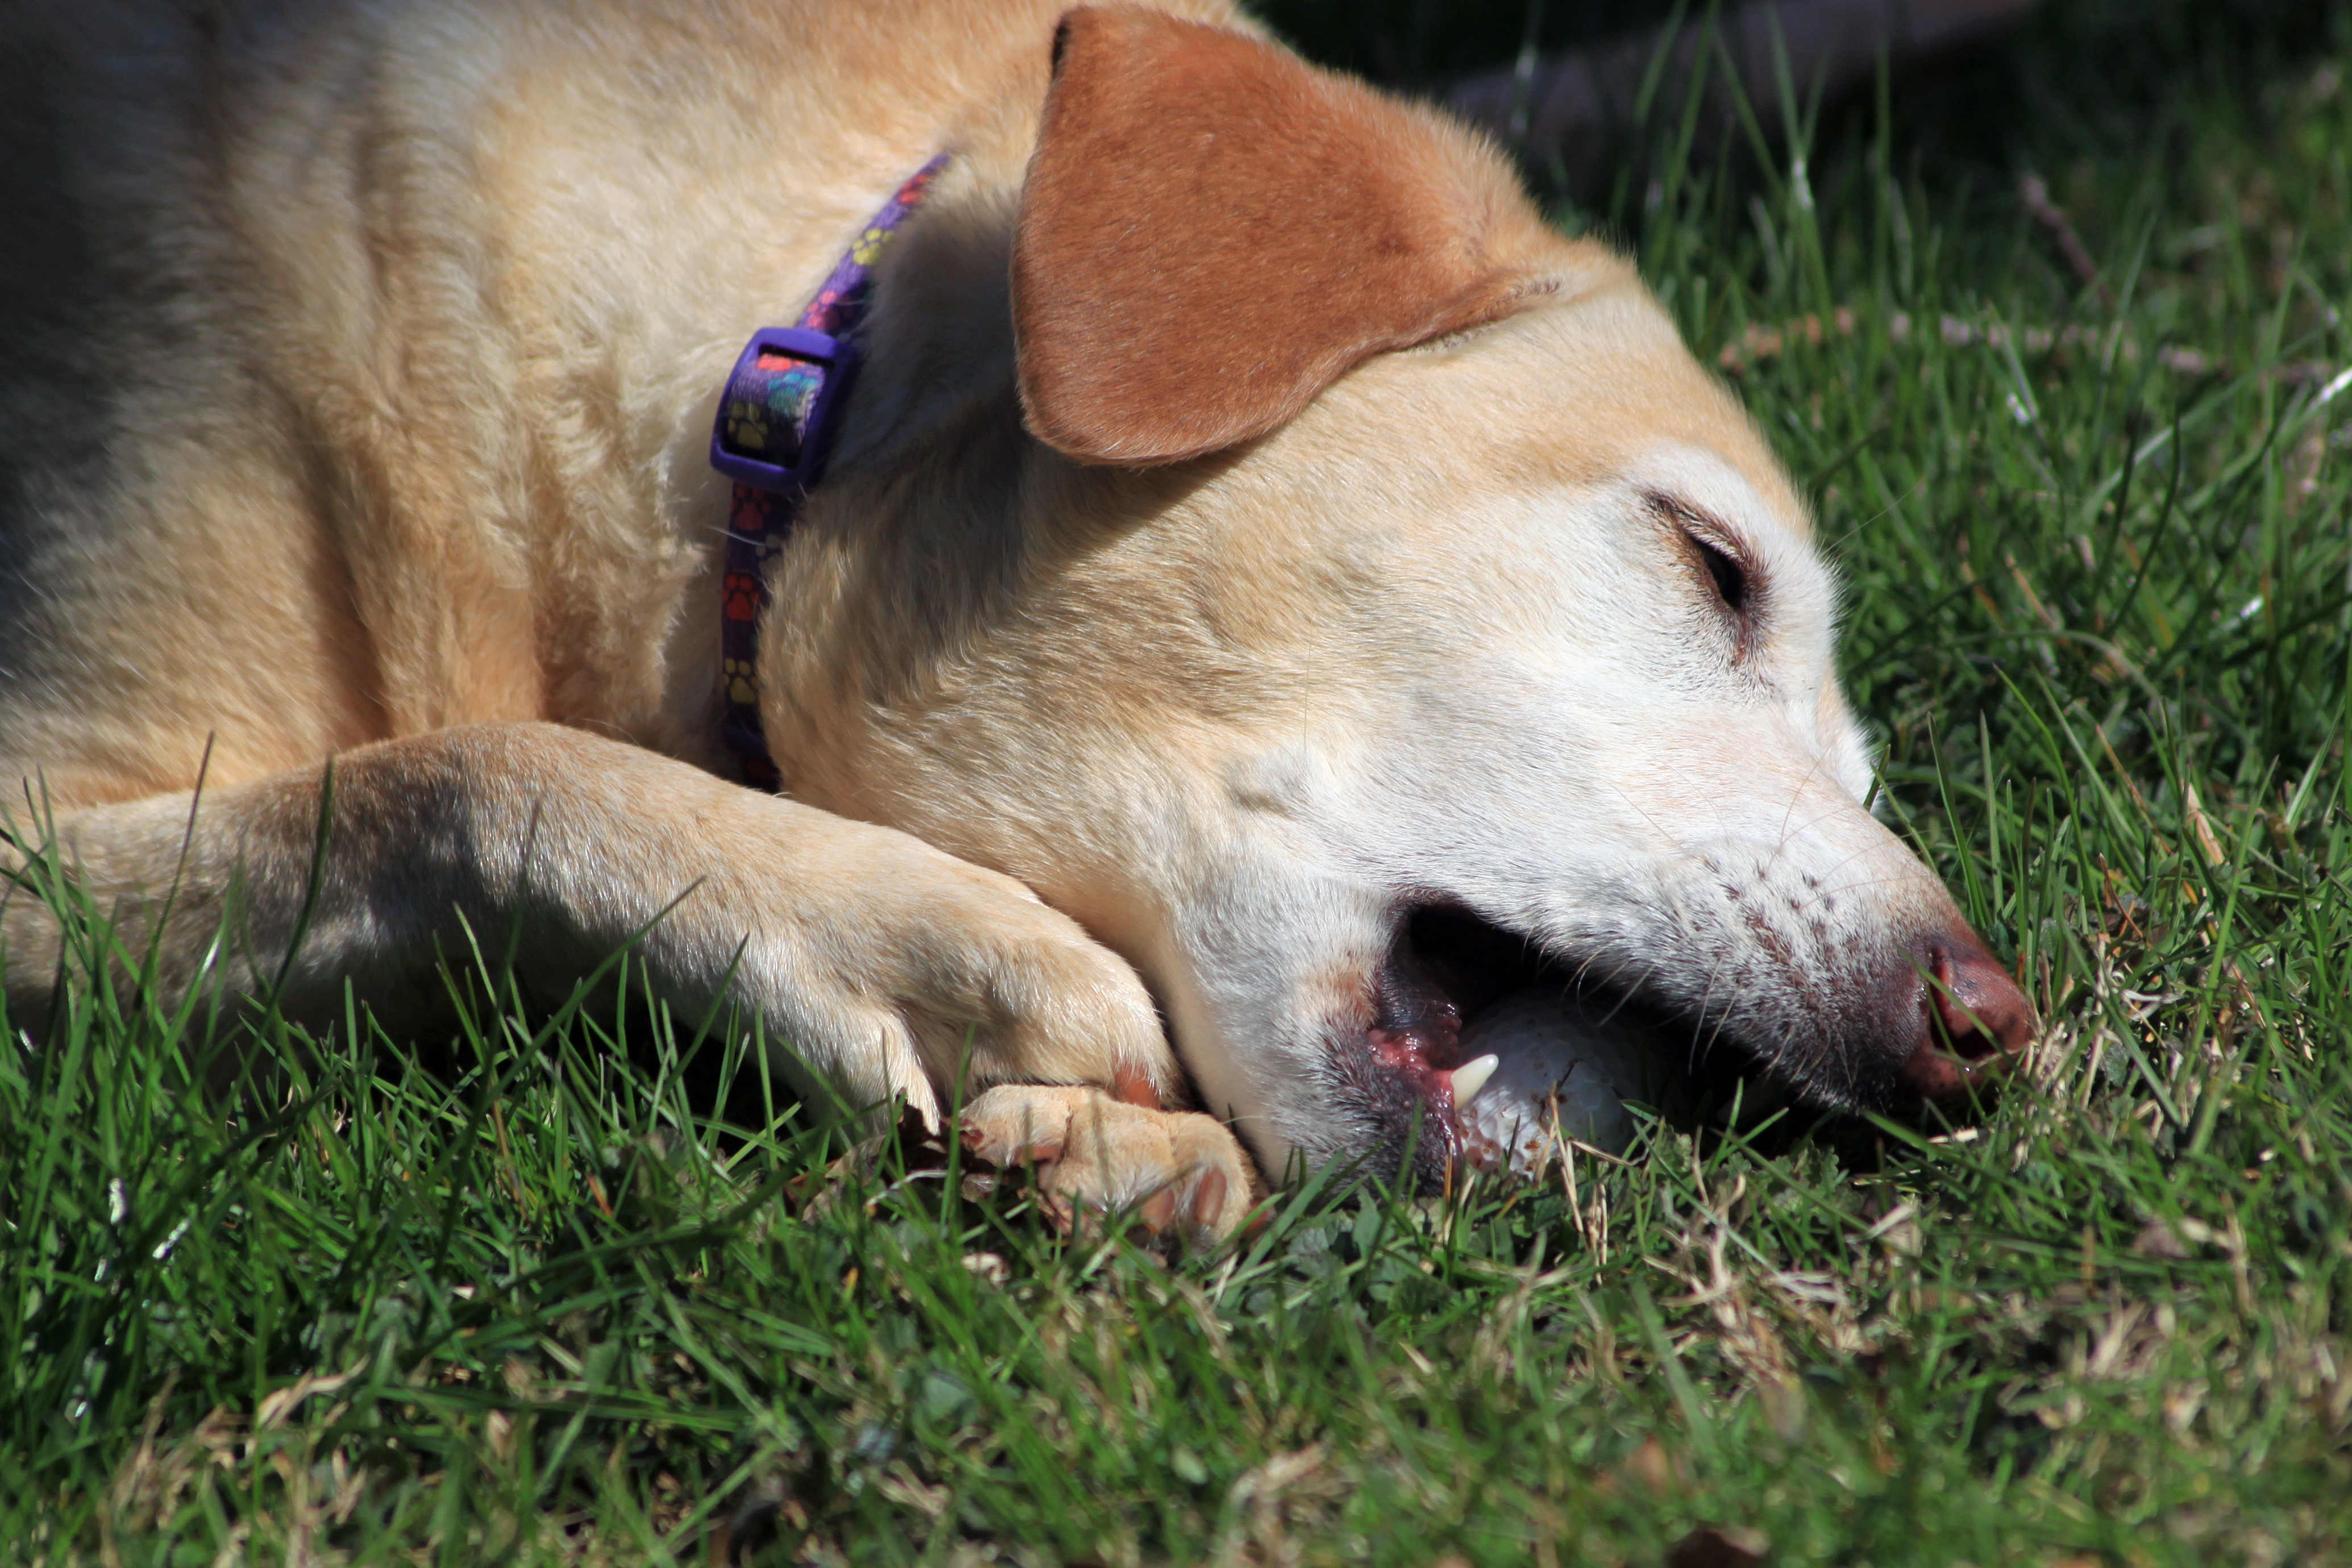
nature, grass, outdoor, sunshine, sun, fall, puppy, dog, animal, canine, summer, pet, fur, rural, spring, green, mammal, yellow, whisker, golf, nose, happy, happiness, paw, hybrid, ball, vertebrate, labrador retriever, joy, nails, teeth, labrador, terrier, content, rescue, street dog, dog like mammal